Siege of Inabayama Castle

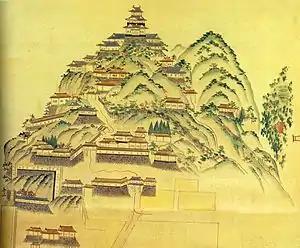
Edo period map of Gifu Castle

In about two weeks' time Nobunaga had entered the sprawling Mino Province, raised an army, and conquered the ruling clan in their mountaintop castle. Following the battle, the Mino Triumvirate, awed by the speed and skill of Nobunaga's conquest, permanently allied themselves to Nobunaga. Nobunaga had the castle repaired and renamed it Gifu Castle. The castle-town of Inoguchi was likewise renamed Gifu, after the mountain from which Wu Wang launched his campaign to unify China. Nobunaga had a lavish manor built at the base of the castle mountain. He then transferred his primary base and residence from Komaki Castle to Gifu, from which he would launch his historic march on Kyoto the following year. He continued to use Gifu Castle as his primary residence and headquarters until he moved into the partially completed Azuchi Castle in 1575.